Gloria Menéndez Mina

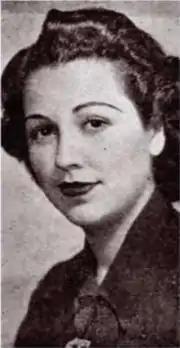

Gloria Menéndez Mina (2 November 1913 - 28 August 2014) was a Guatemalan writer and women's rights activist who was involved in the women's suffrage movement in Guatemala. One of the first women to participate in journalism in the country, she directed the magazines "Mujer" and "Azul". In her later career, she served as a press attaché in Mexico and was known for her book, "Francisco Javier Mina, héroe de México y España" ("Francisco Javier Mina, Hero of Mexico and Spain").